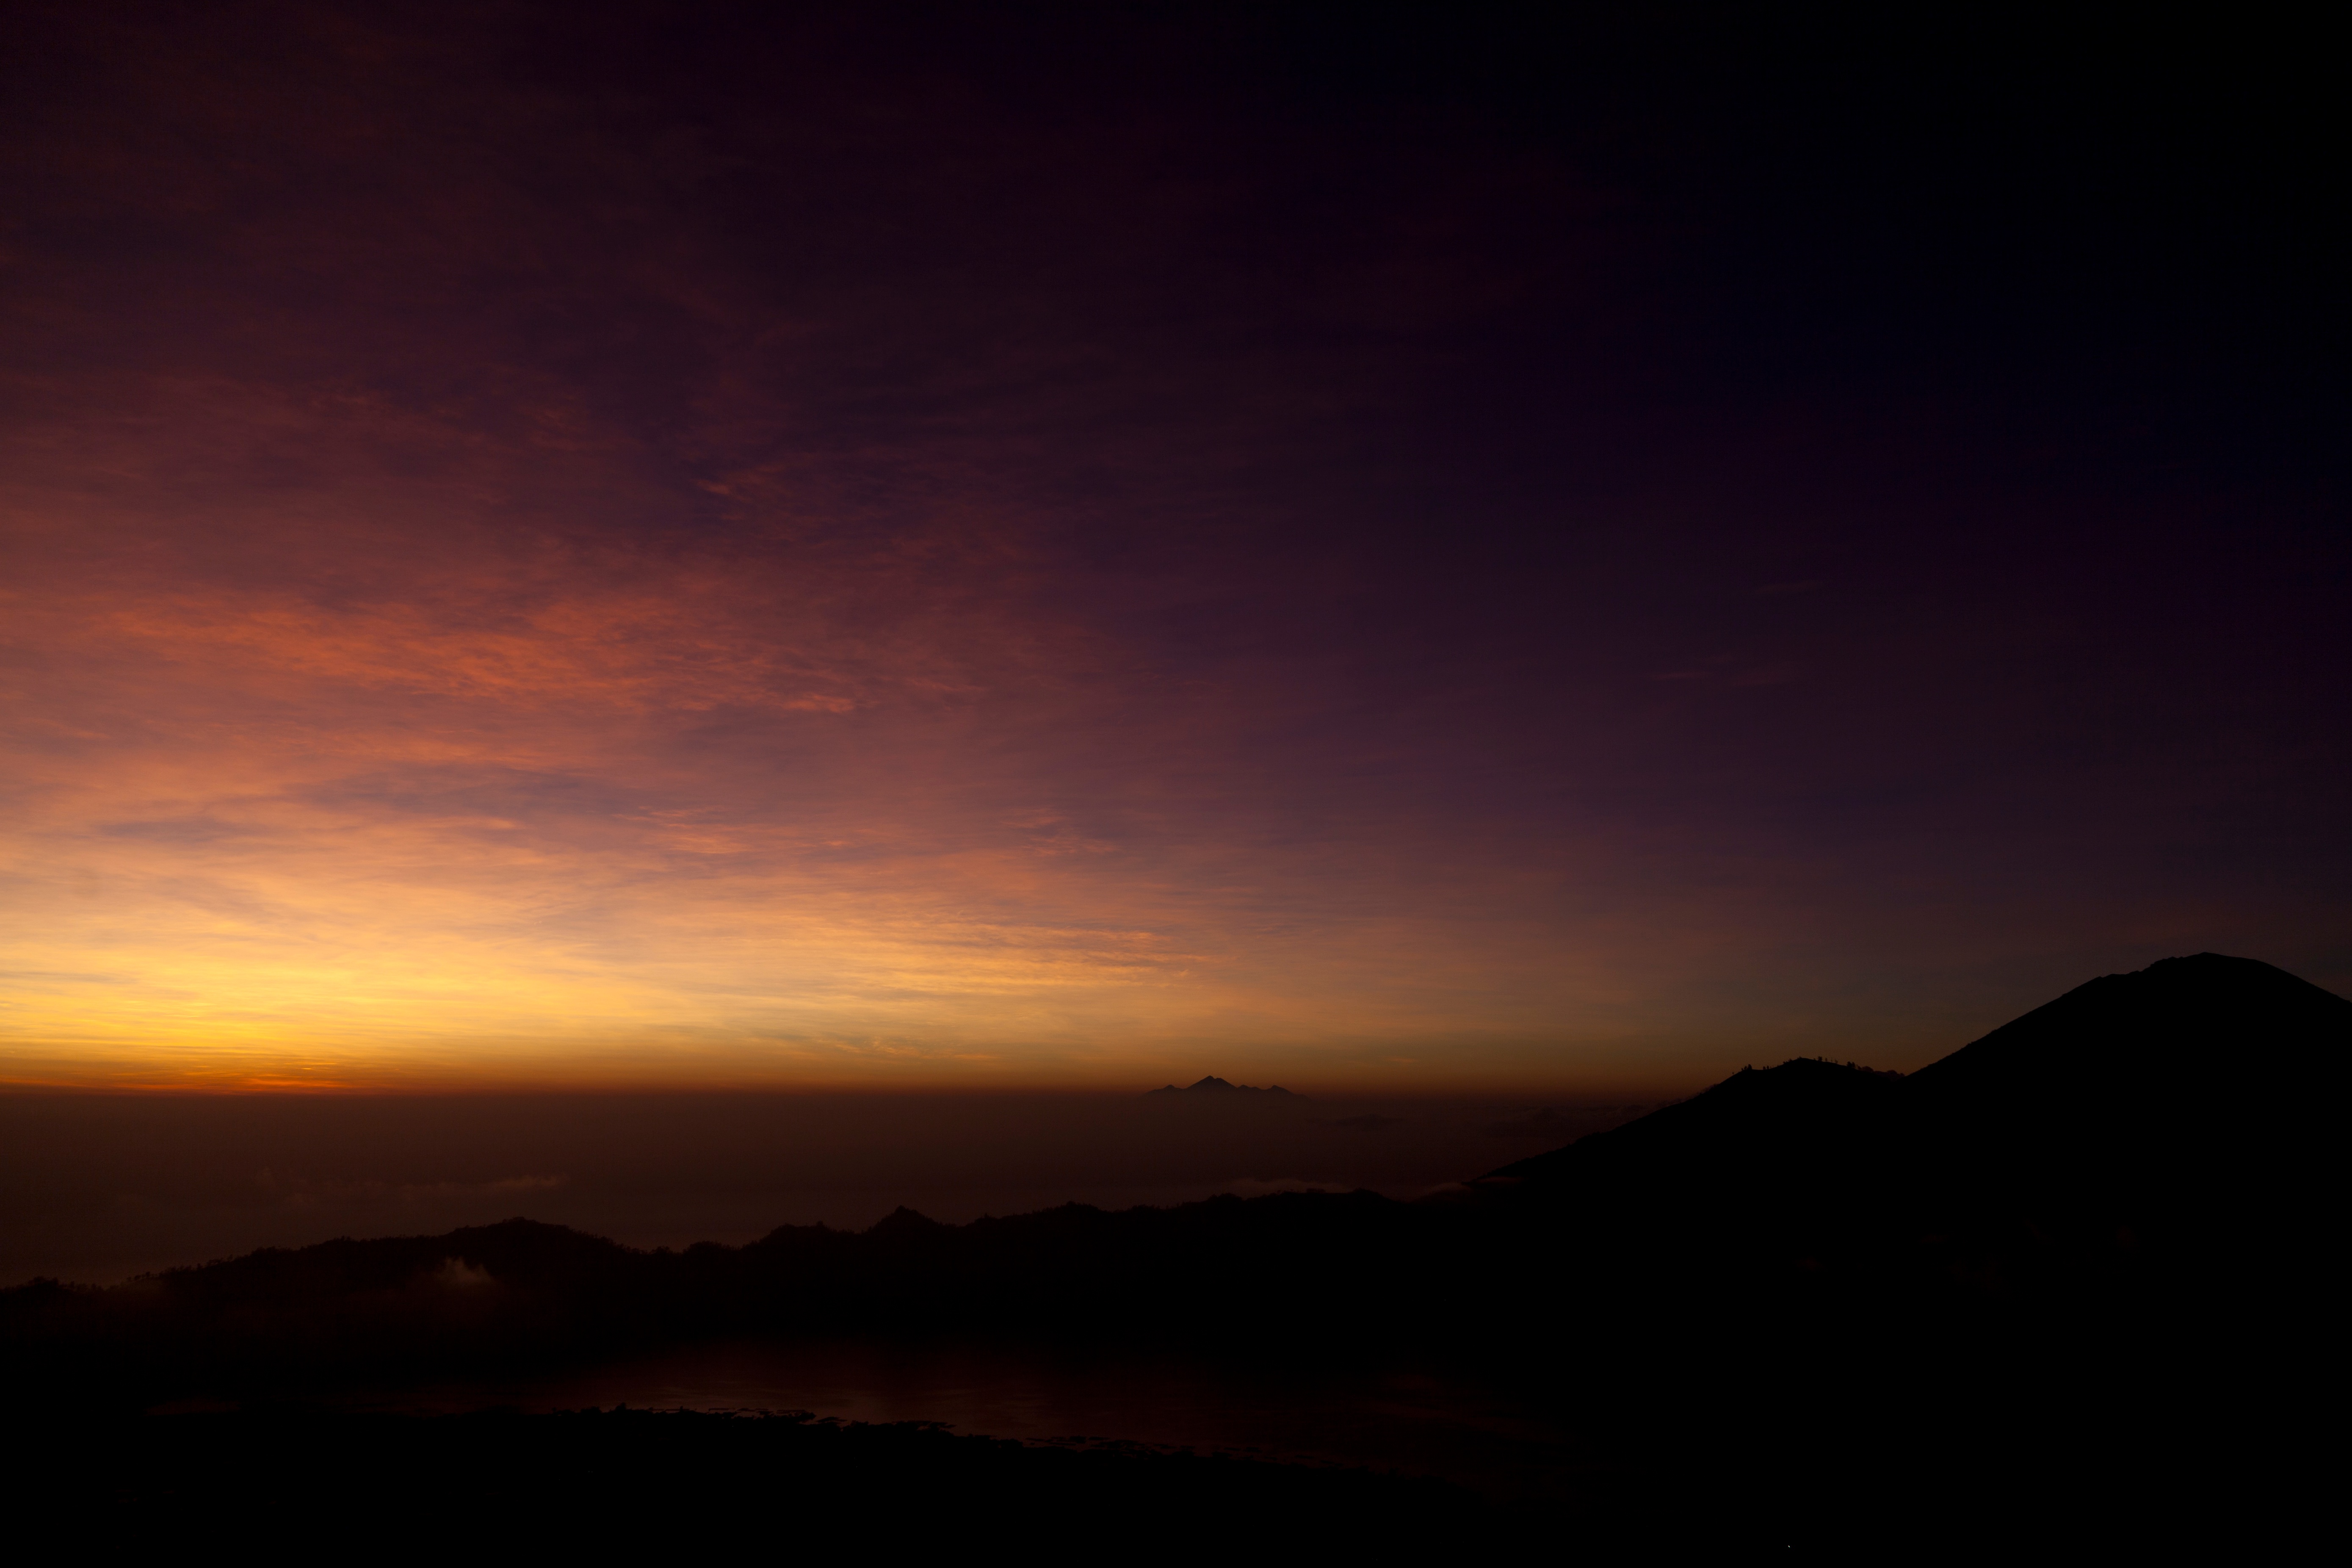
horizon, mountain, cloud, sky, sunrise, sunset, night, morning, hill, dawn, atmosphere, dusk, evening, darkness, afterglow, atmospheric phenomenon, mountainous landforms, red sky at morning